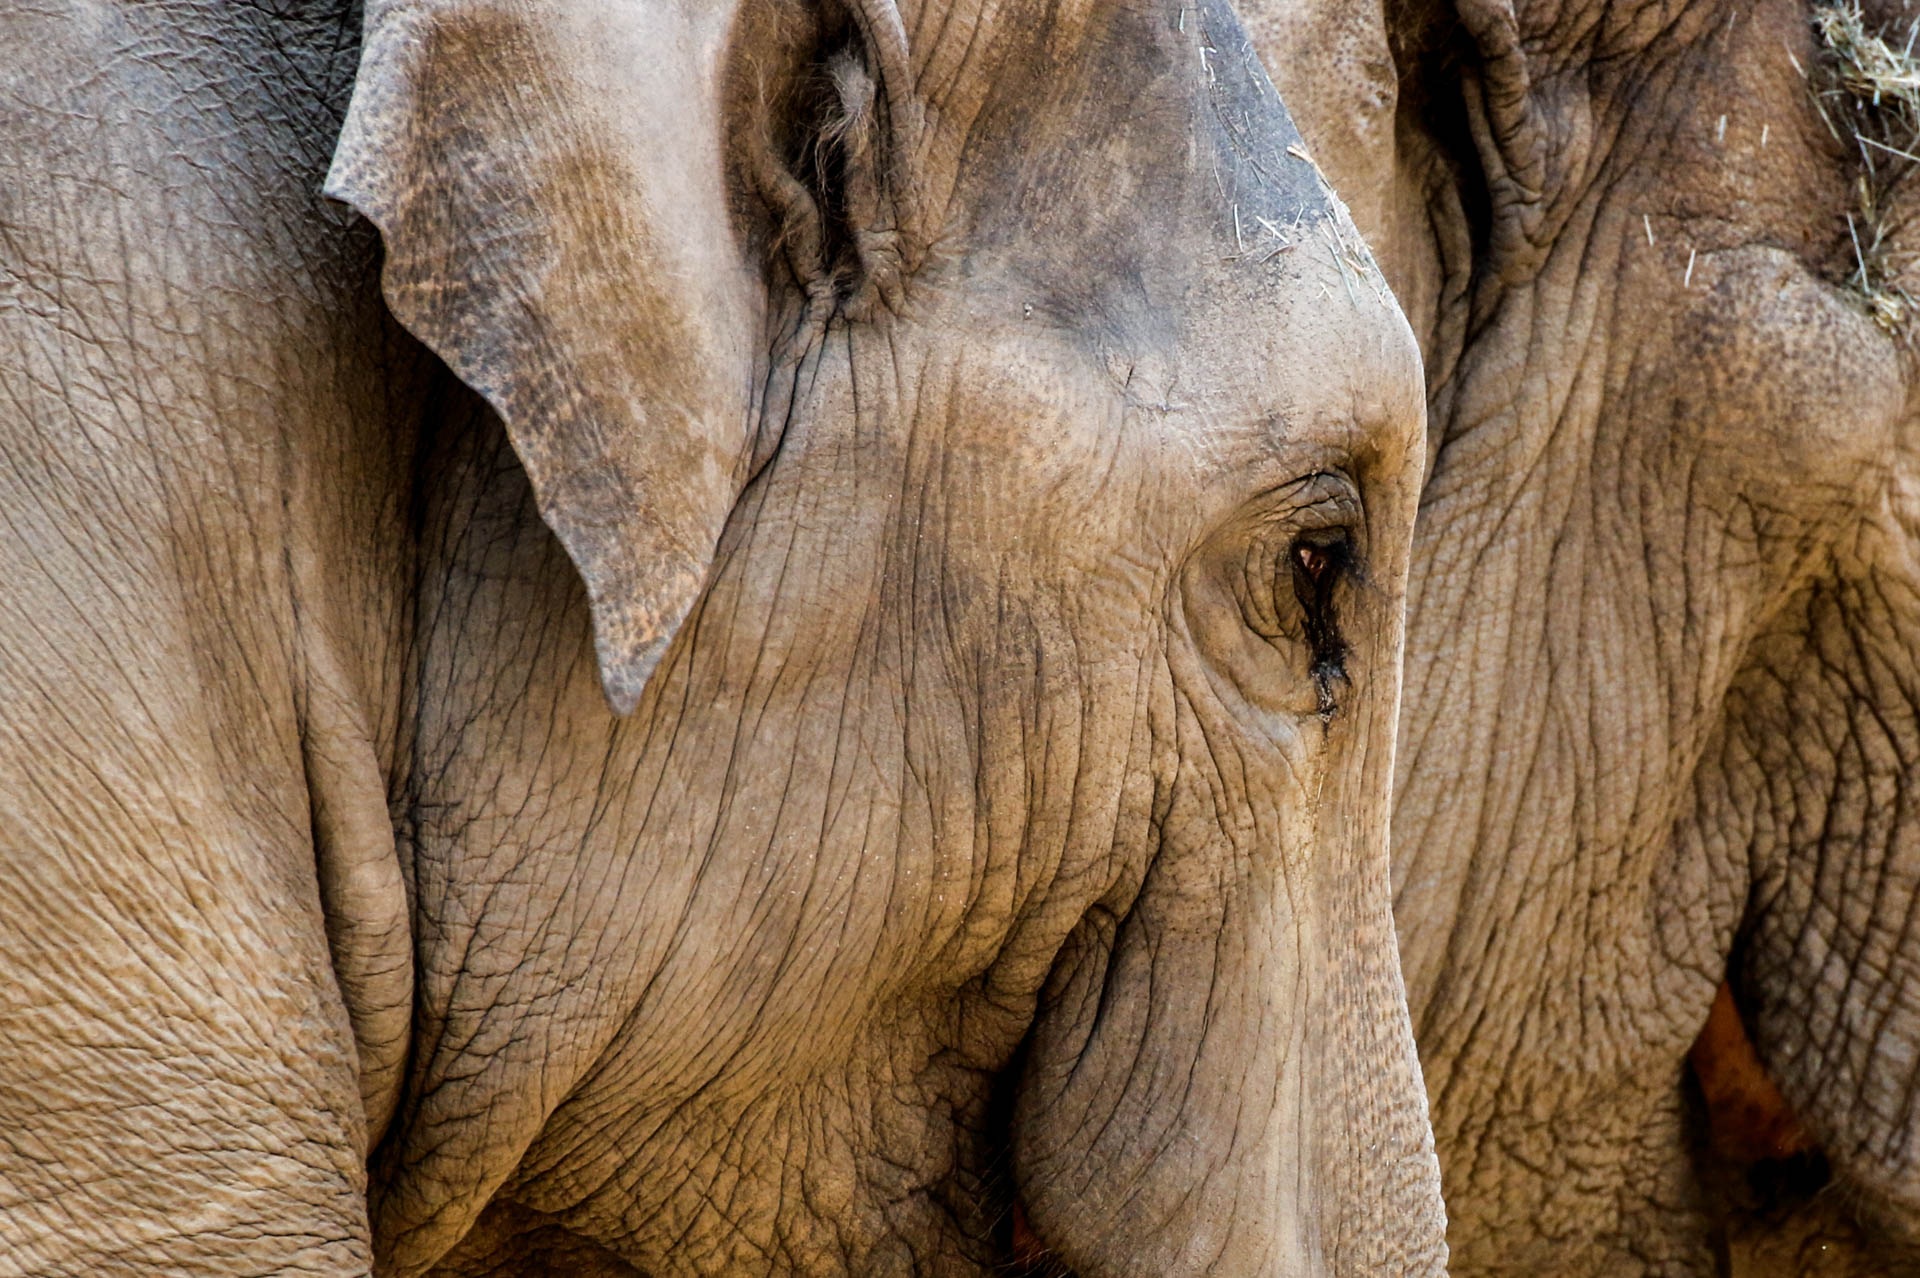
animal, wildlife, zoo, africa, mammal, close, fauna, elephant, close up, ivory, eye, head, mammals, vertebrate, safari, animal portrait, pachyderm, proboscis, tusks, outdoor enclosures, indian elephant, african elephant, elephant house, zoo basel, elephants and mammoths